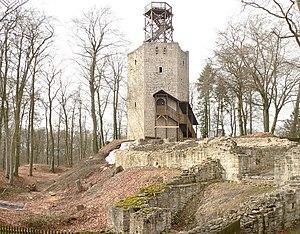
Le château fort de Lichtenberg, ou Heinrichsburg, est un château fort en ruines du XIIᵉ siècle dans le faubourg de Lichtenberg près de Salzgitter en Basse-Saxe. Ses vestiges se dressent au sommet du mont Burg, au sud du quartier de Salzgitter-Lichtenberg.